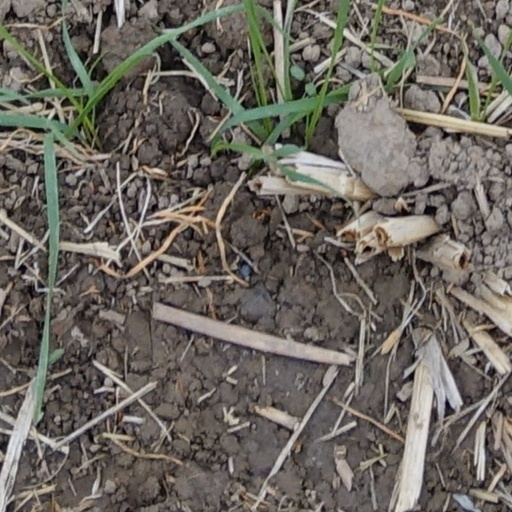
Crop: wheat